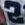
Number: 2